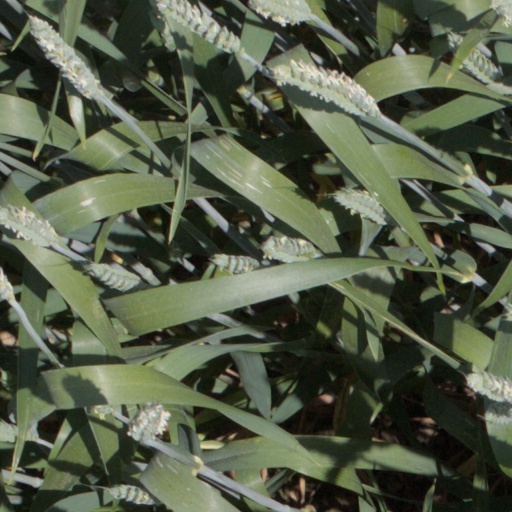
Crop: wheat